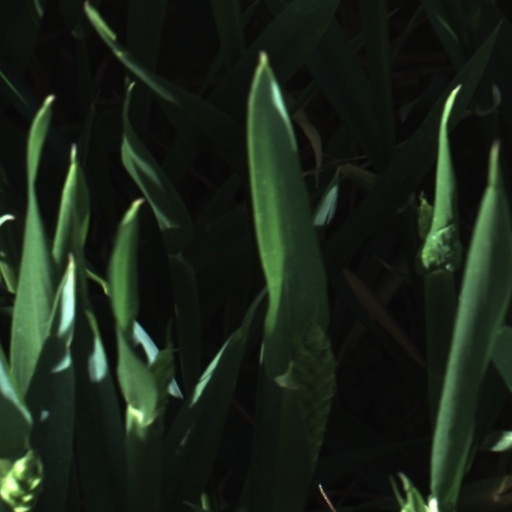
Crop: wheat